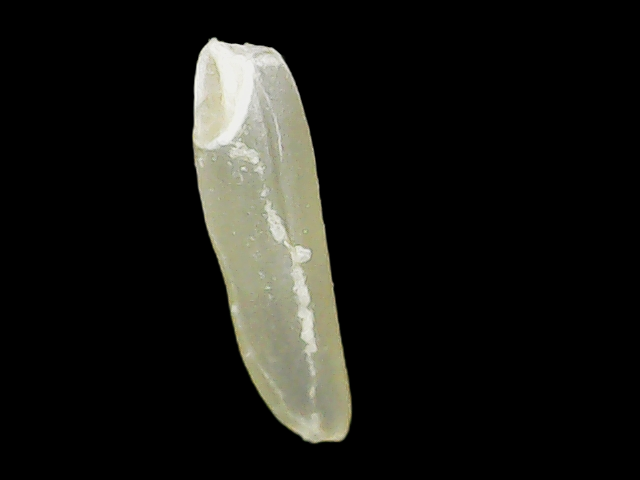
Rice variety: Binadhan25